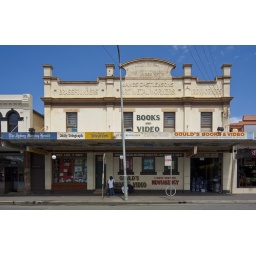
newtown, sydney. gould's book and video. in the the former james castle and sons art metal workers building from 1889